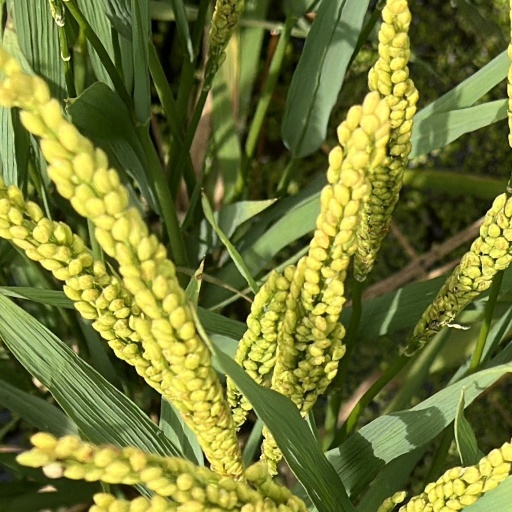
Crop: rice